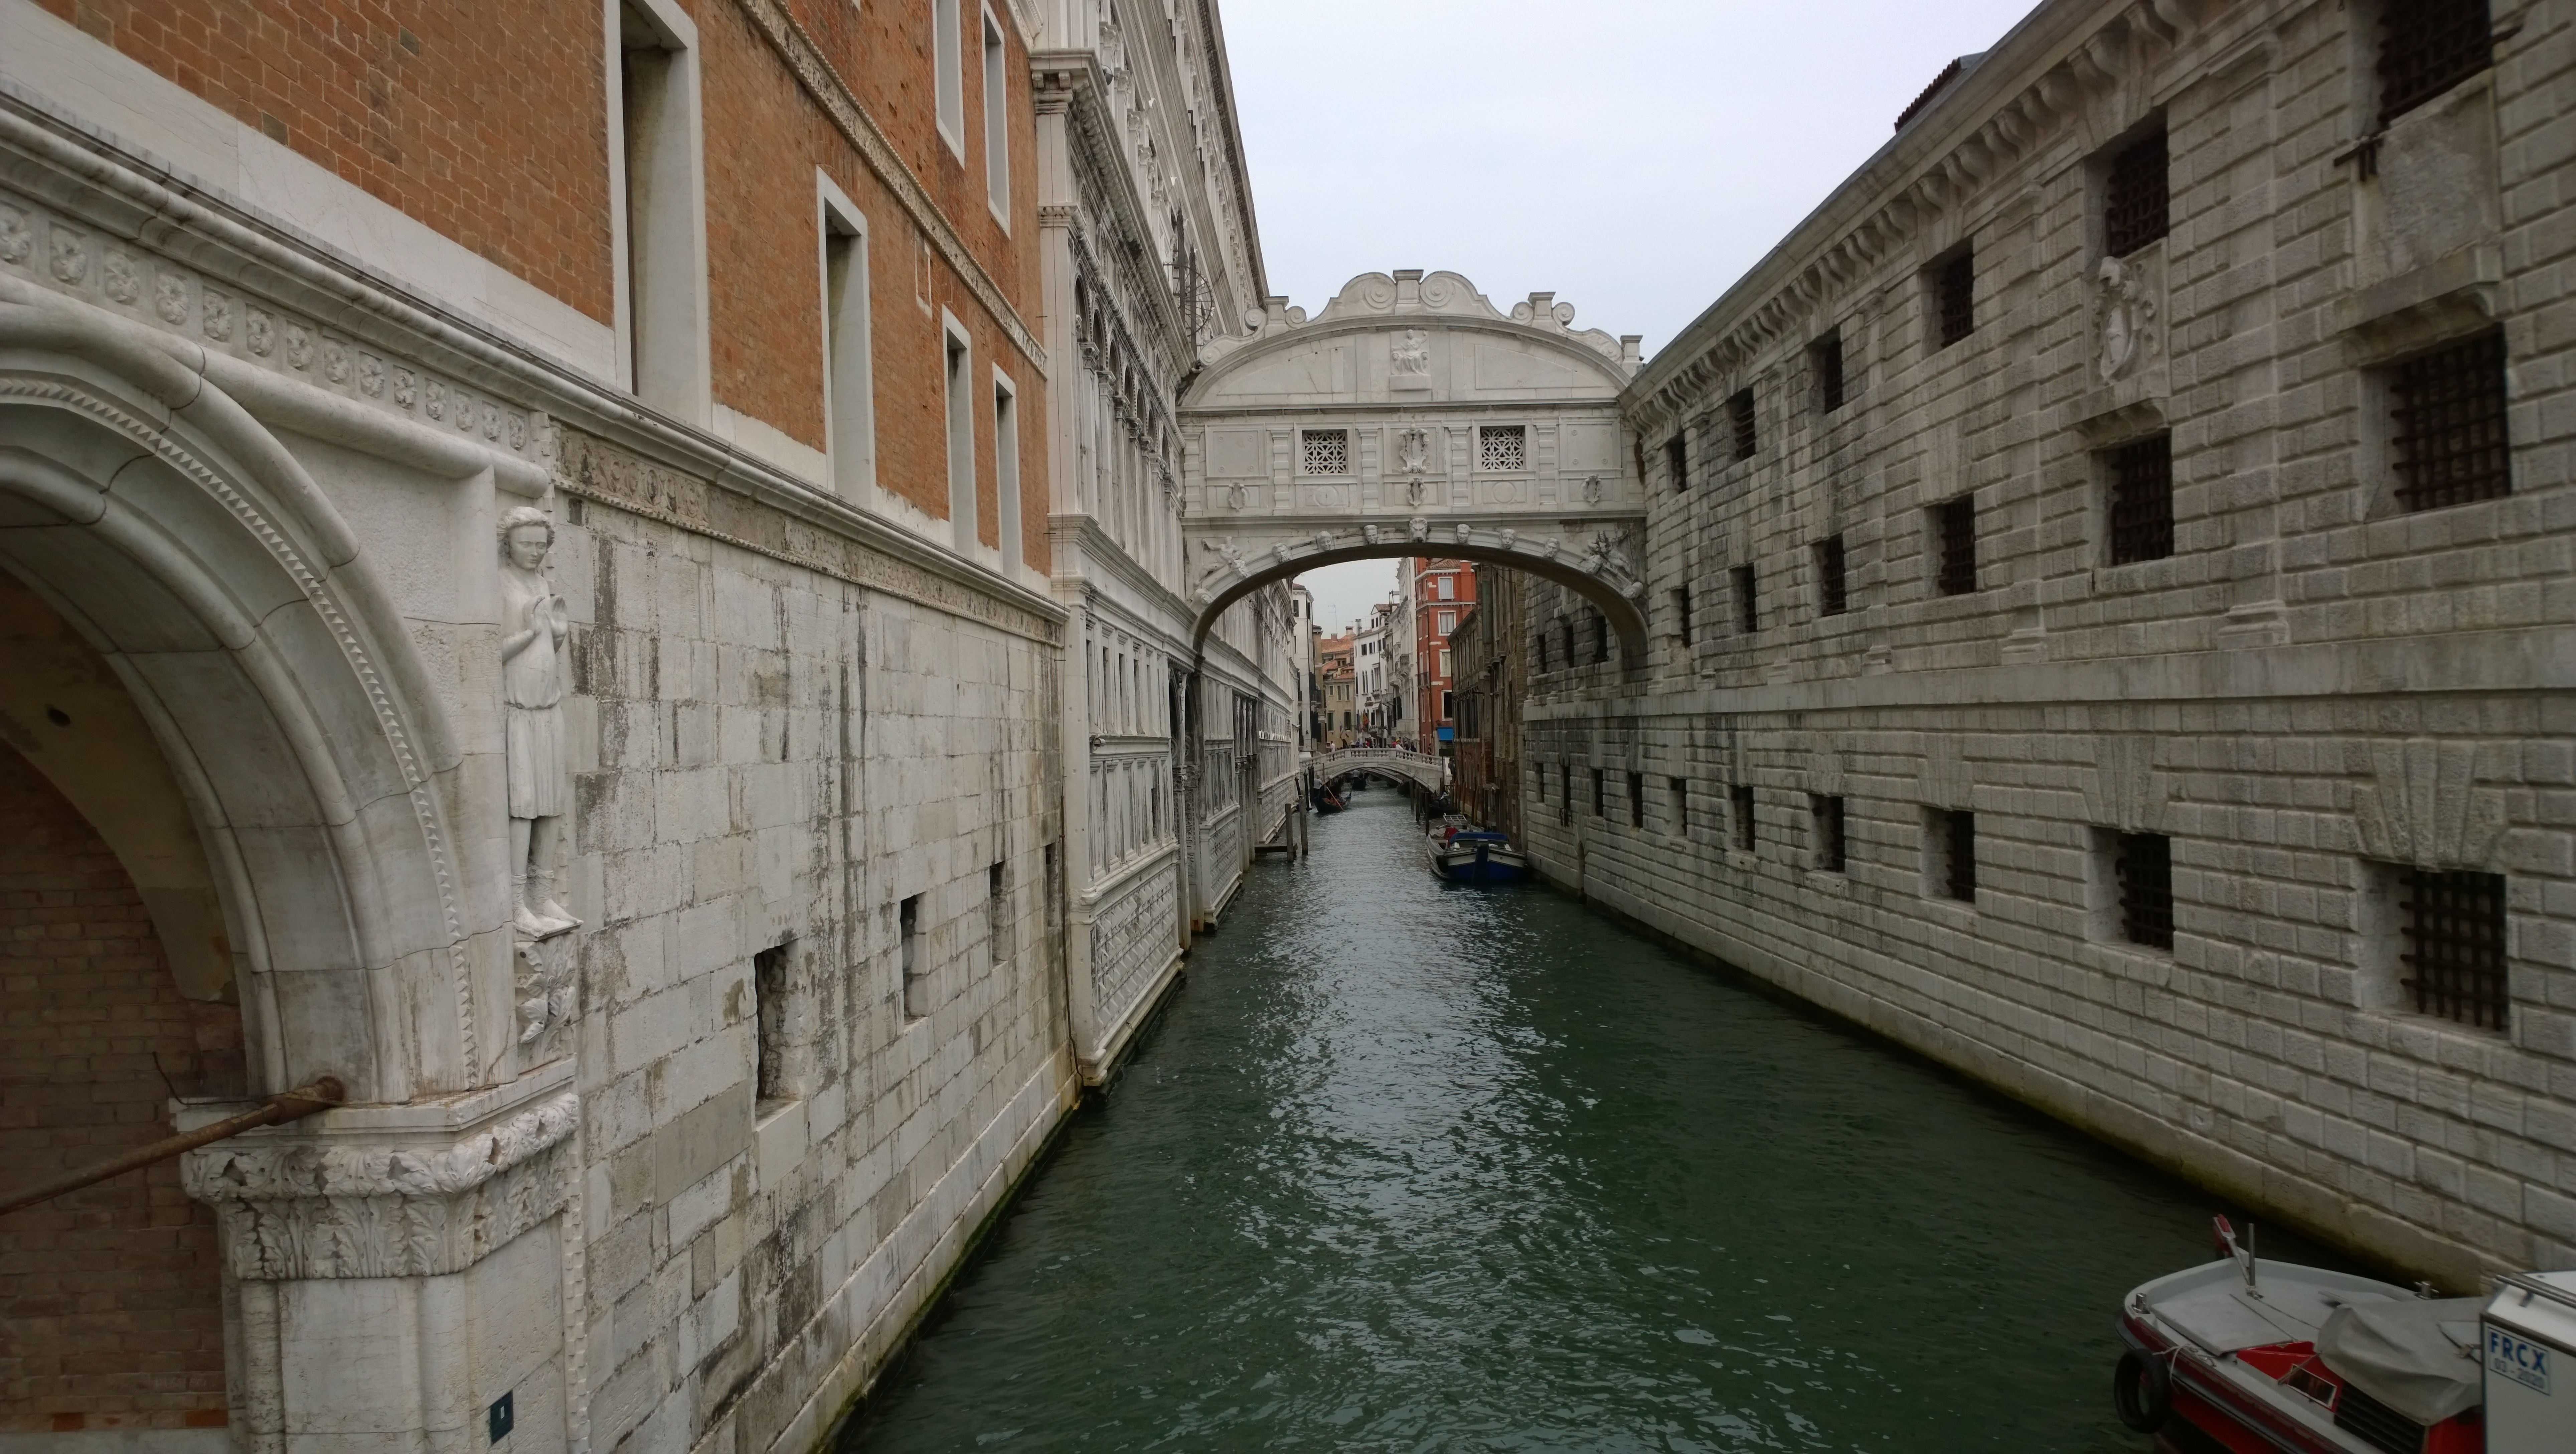
town, canal, waterway